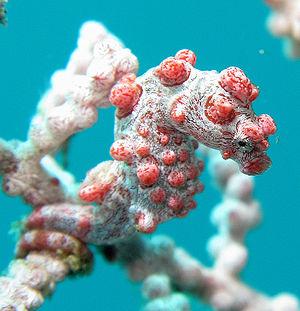
Les Syngnathidae constituent une grande famille de poissons osseux, qui comprend les sous-familles des Hippocampinae et des syngnathes. Les espèces appartenant à cette famille partagent toutes une forme exceptionnelle de reproduction, la grossesse masculine.